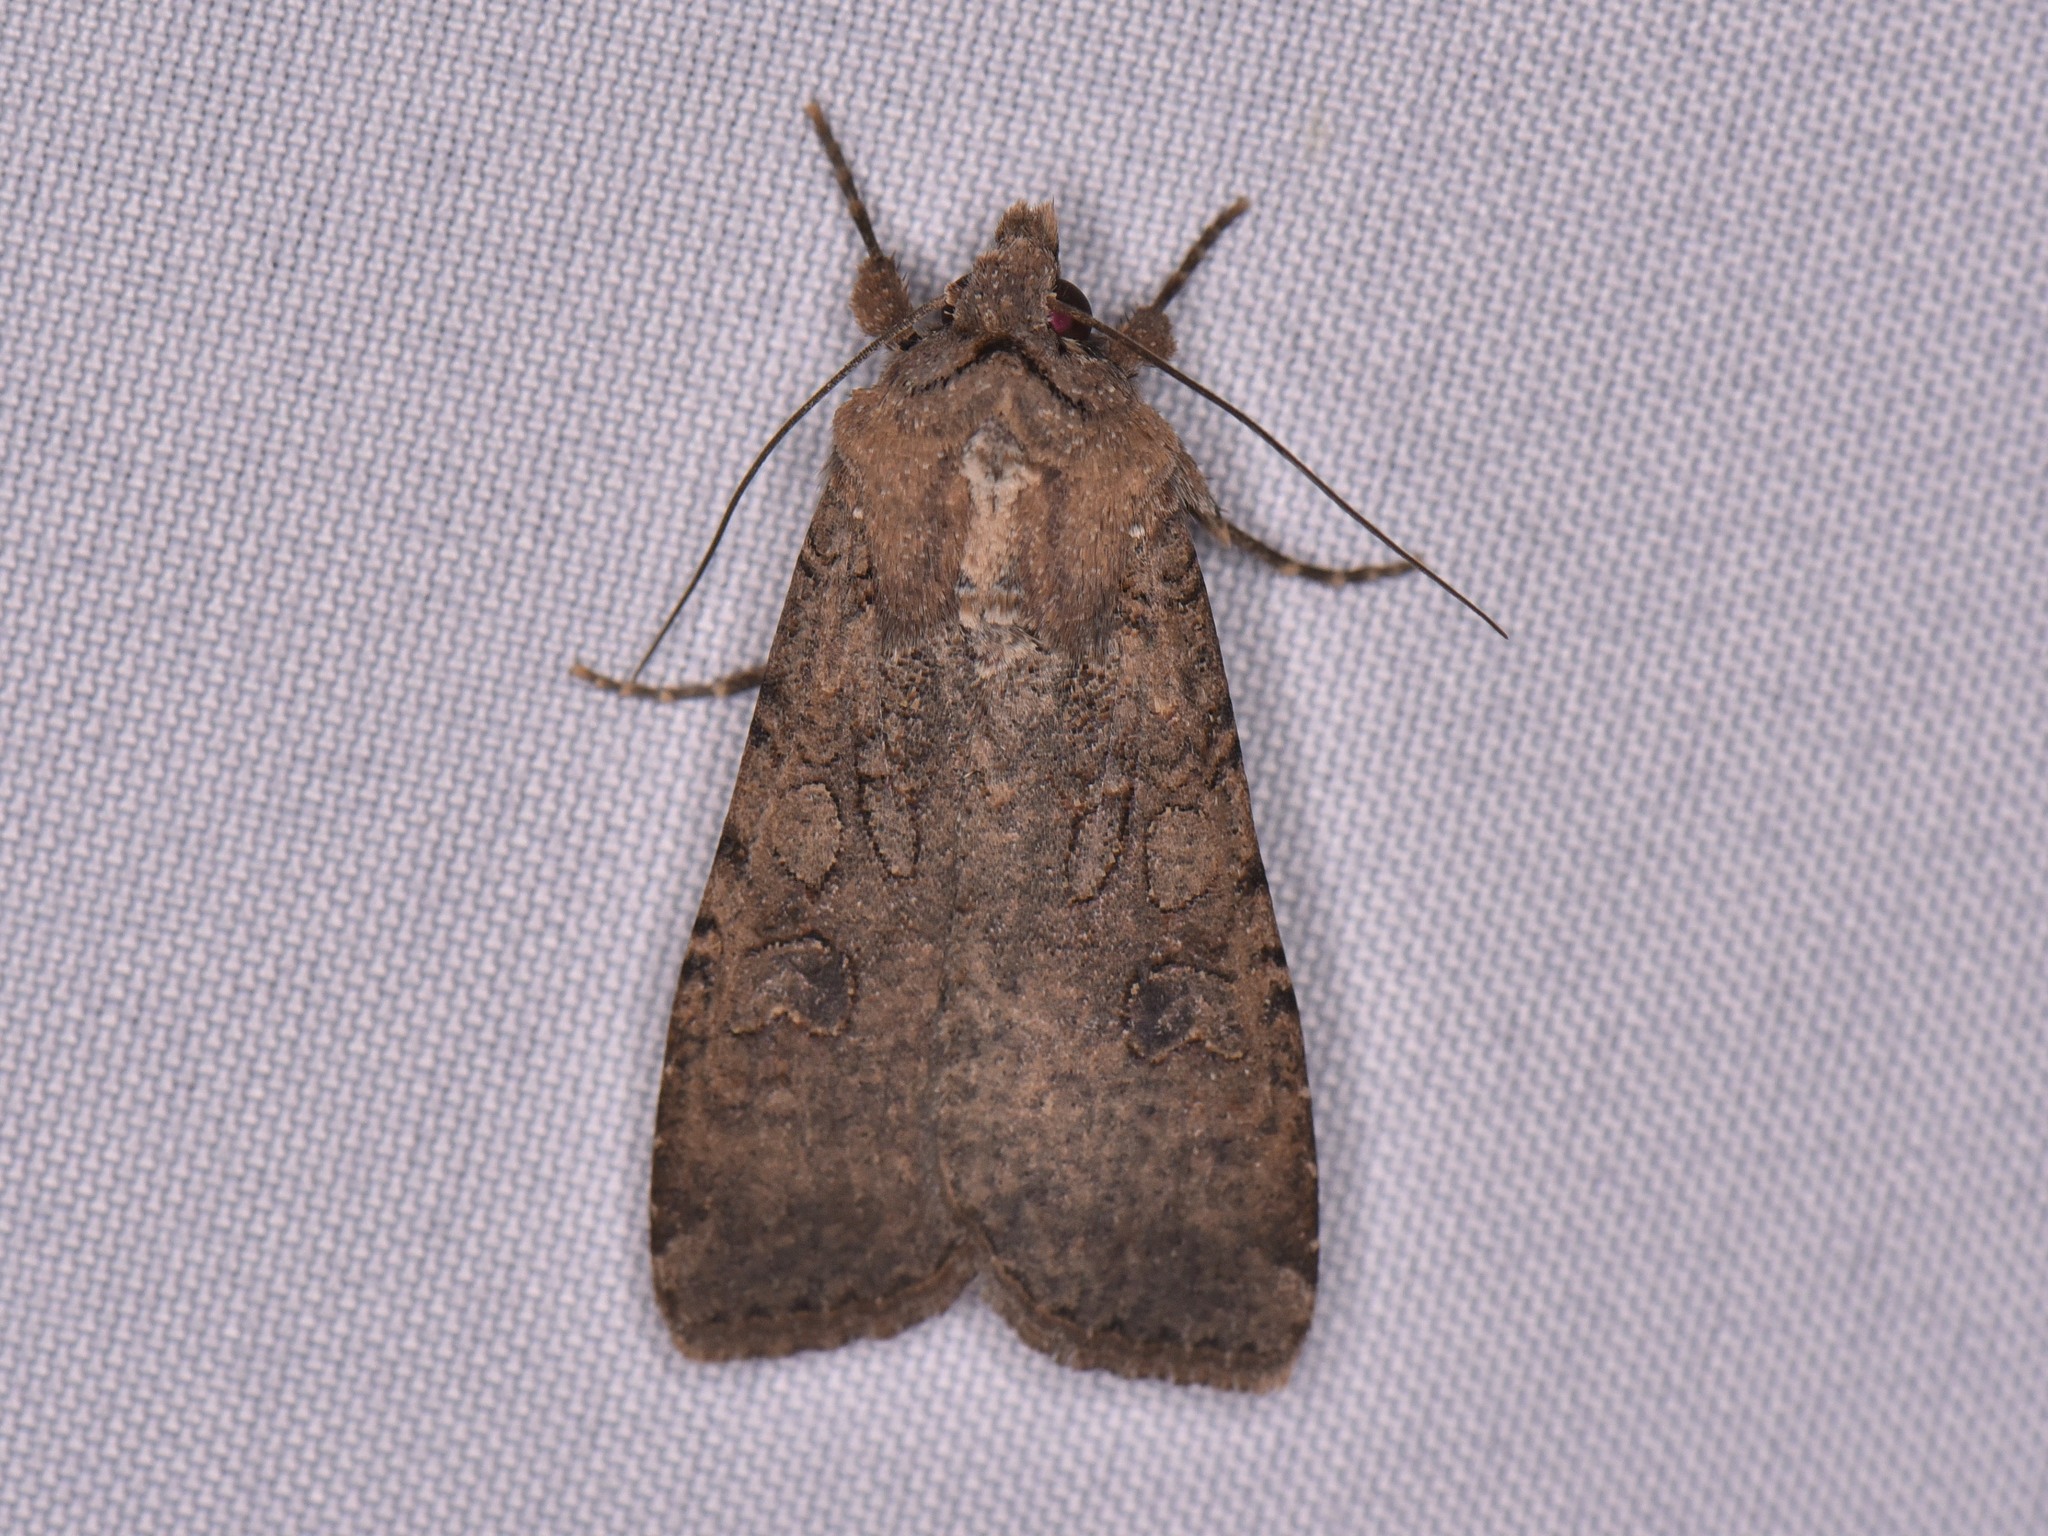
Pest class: cutworms